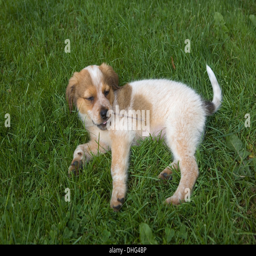
mixed breed puppy laying in the grass